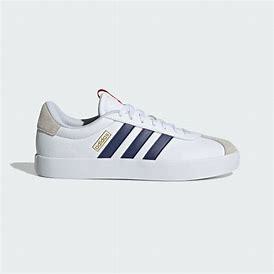
Brand: Adidas
Model: VL Court 3